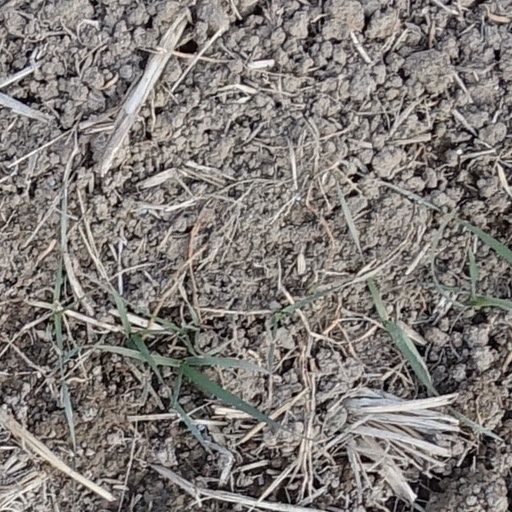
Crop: wheat